Great Mogul Diamond

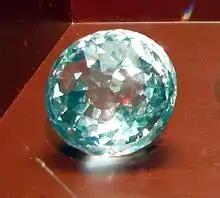
A replica of the "Great Moghul Diamond"

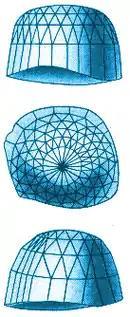
Sketch of the Orlov diamond from the book "Precious Stones" by Max Bauer, 1904

The Great Mogul was a large diamond that is believed to have been discovered around 1650, most probably around the Kollur Mine in the Golconda region of southern India. Tavernier described the diamond thus: "The stone is of the same form as if one cut an egg through the middle".